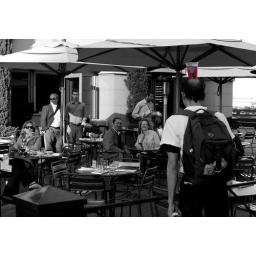
Tough showbiz.The Starbucks cup on his head was really red in the original.